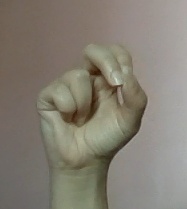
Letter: gaaf